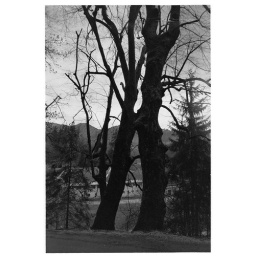
trees near Bled castle